Sollentuna Hundred

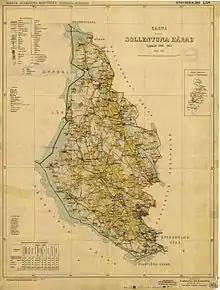
Sollentuna härad, 1901

Sollentuna Hundred was a hundred of Uppland in Sweden. It encompassed the present-day municipalities of Järfälla, Sollentuna, and Sundbyberg as well as parts of Upplands Väsby Municipality (Eds socken) and Stockholm (Bromma and Spånga socken). All are now part of Stockholm County. The hundred had three "köpingar"—Sollentuna Köping, Sundbybergs Köping, and Hässelby Villastads Köping—and a number of "municipalsamhällen". Most of the hundred is now part of the urban area of Stockholm, but the larger part of in the remainder is in Upplands Väsby. The total area was around 197 km and the population in 1916 was 20,727 people.